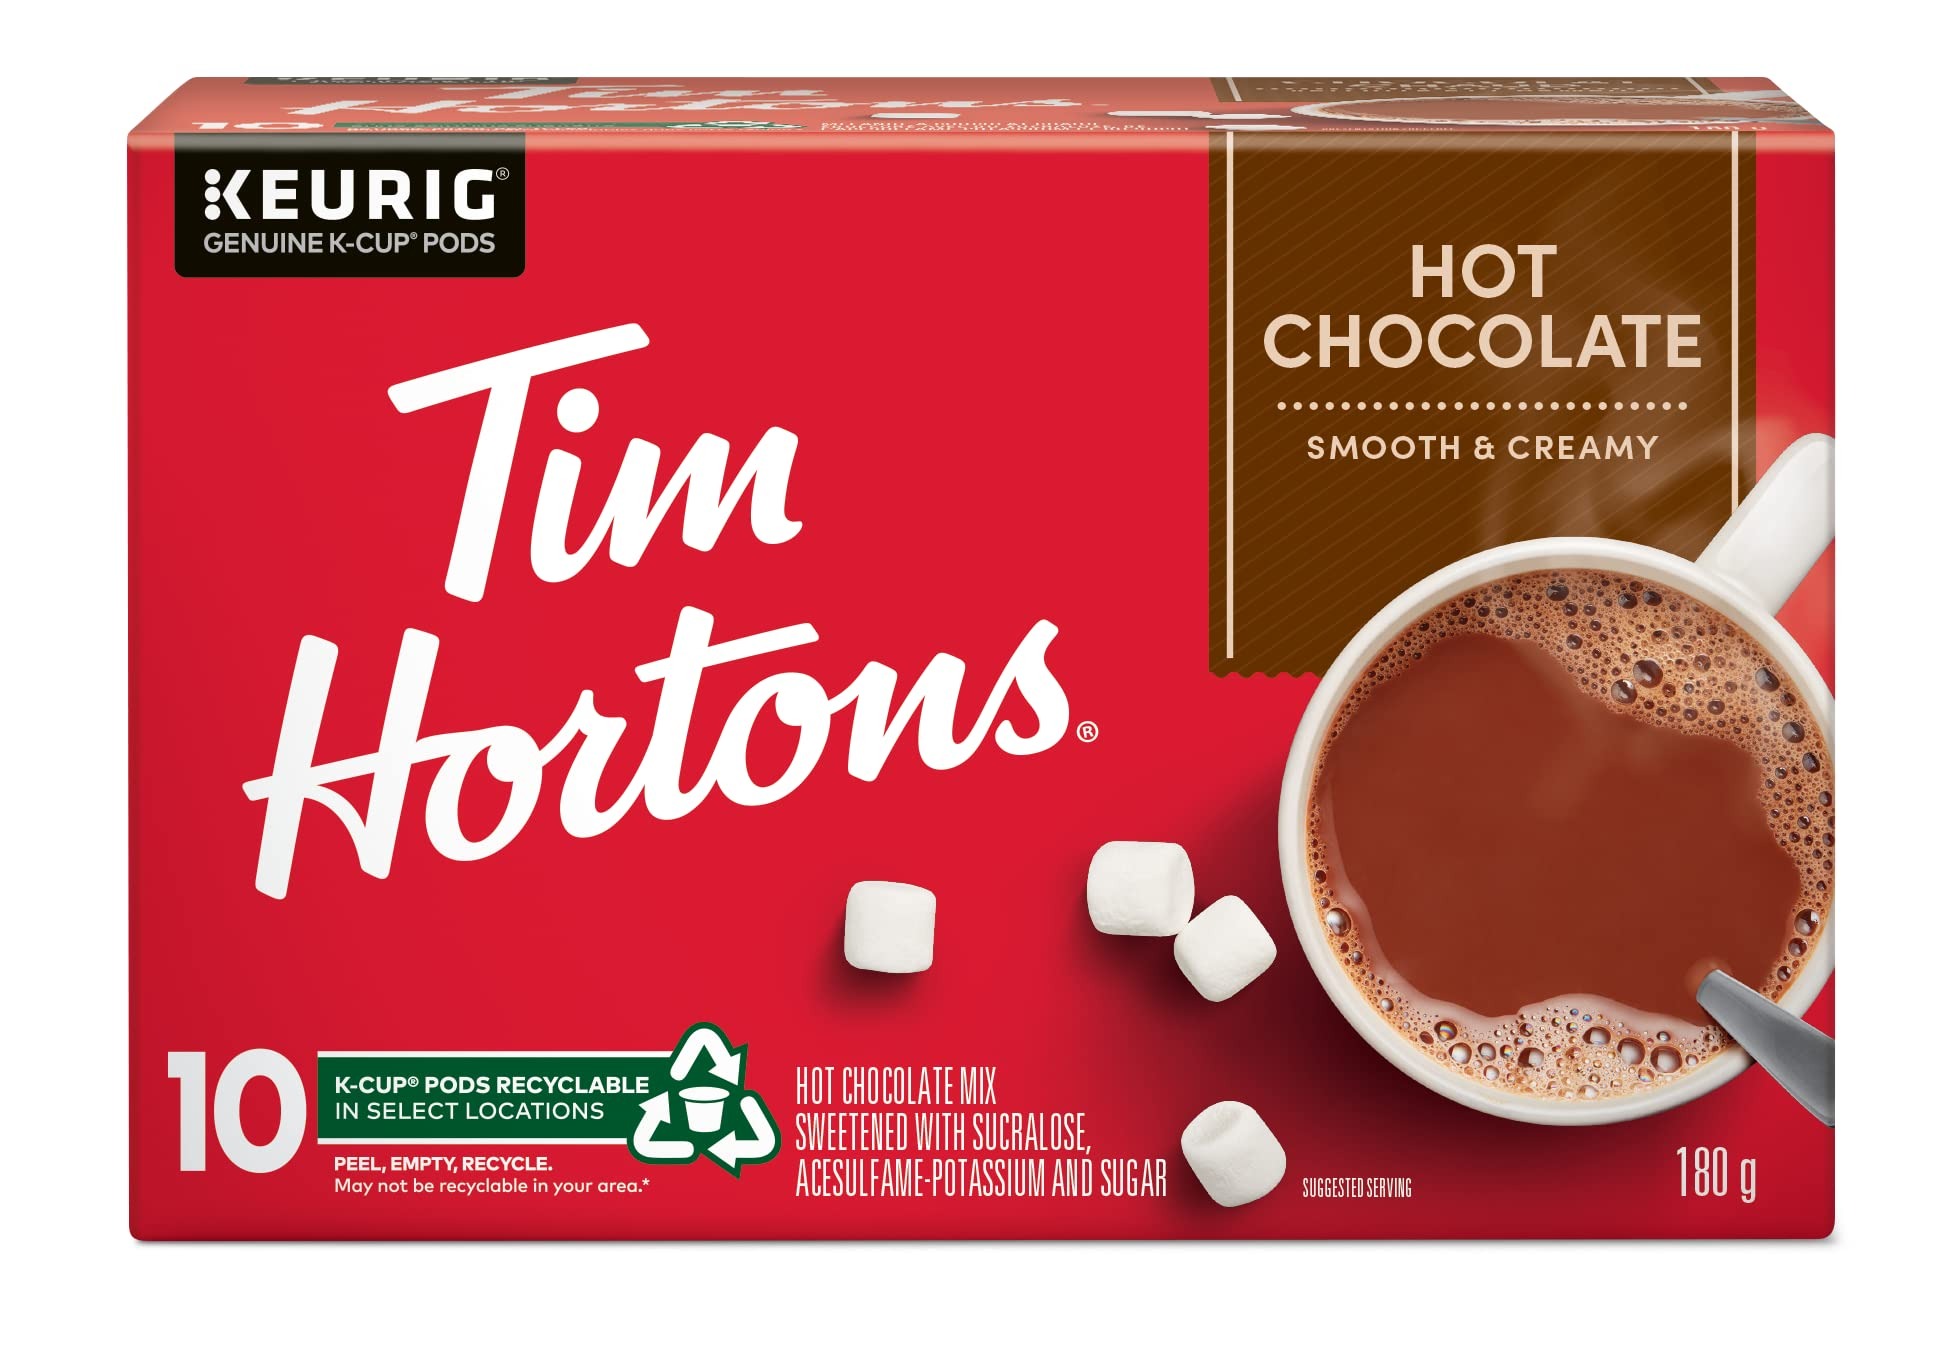
Item Name: Tim Hortons Original Hot Chocolate, Single Serve Keurig K-Cup Pods, 10 Count
Bullet Point 1: Hot Chocolate: 10 Keurig K-Cup pods of our Original Hot Chocolate
Bullet Point 2: Compatible with Keurig: our capsules are made for use with Keurig single-serve coffee Brewers
Bullet Point 3: Doing our part: K-Cup Pods Recyclable In Select Locations
Bullet Point 4: Cup of Canada: Whether you like a dark roast, a classic cup of tea, or the rich flavor of french vanilla, we have a wide variety of coffee, tea, and specialty beverages that feature our signature flavors, ready for you to enjoy any time of day.
Bullet Point 5: To Quality:: Enjoy our smooth, warm, and delicious Hot Chocolate from the comfort of your own home. Chocolatey, delicious, and perfect any time.
Value: 6.34
Unit: Ounce

Price: 15.29